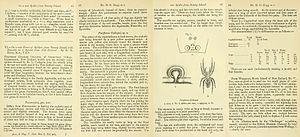
Pacificana cockayni, unique représentant du genre Pacificana, est une espèce d'araignées aranéomorphes de la famille des Miturgidae.